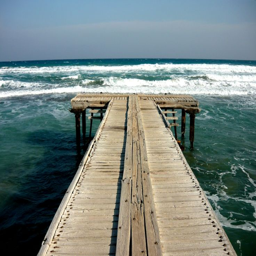
a beautiful spot where we stopped for lunch - in the cafe , not the beach !